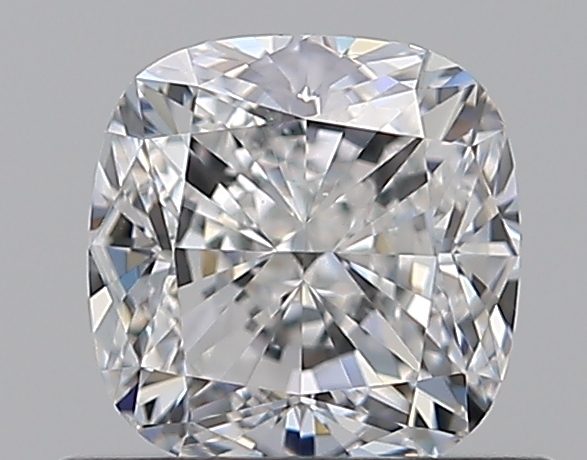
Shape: cushion
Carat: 0.81
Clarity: VS2
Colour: F
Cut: EX
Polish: EX
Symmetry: VG
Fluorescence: N
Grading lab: GIA
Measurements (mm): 5.16 x 5.09 x 3.53